Pier Luigi Vestrini

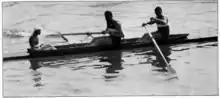
The brothers Renzo Vestrini and Pier Luigi Vestrini in a coxed pair as winners of the Italian Rowing Championships of Pallanza on Lake Verbano in 1929

Pier Luigi Vestrini (26 January 1905 – 30 November 1989) was an Italian rower. He competed at the 1928 Summer Olympics in Amsterdam with the men's coxed pair where they did not finish in the quarter final. Two brothers, Roberto Vestrini and Renzo Vestrini, were also Olympic rowers.